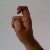
The image shows a hand gesture representing the letter 'X' in Indian Sign Language.